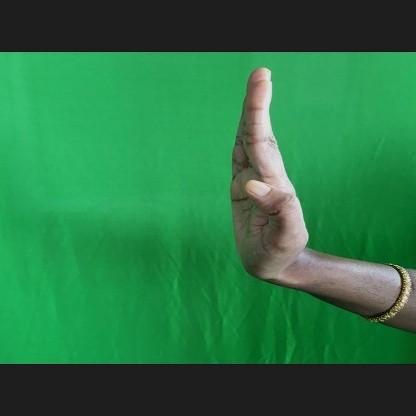
Mudra: Pathaka